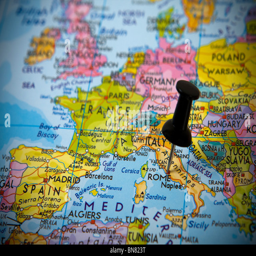
small pin pointing in a map